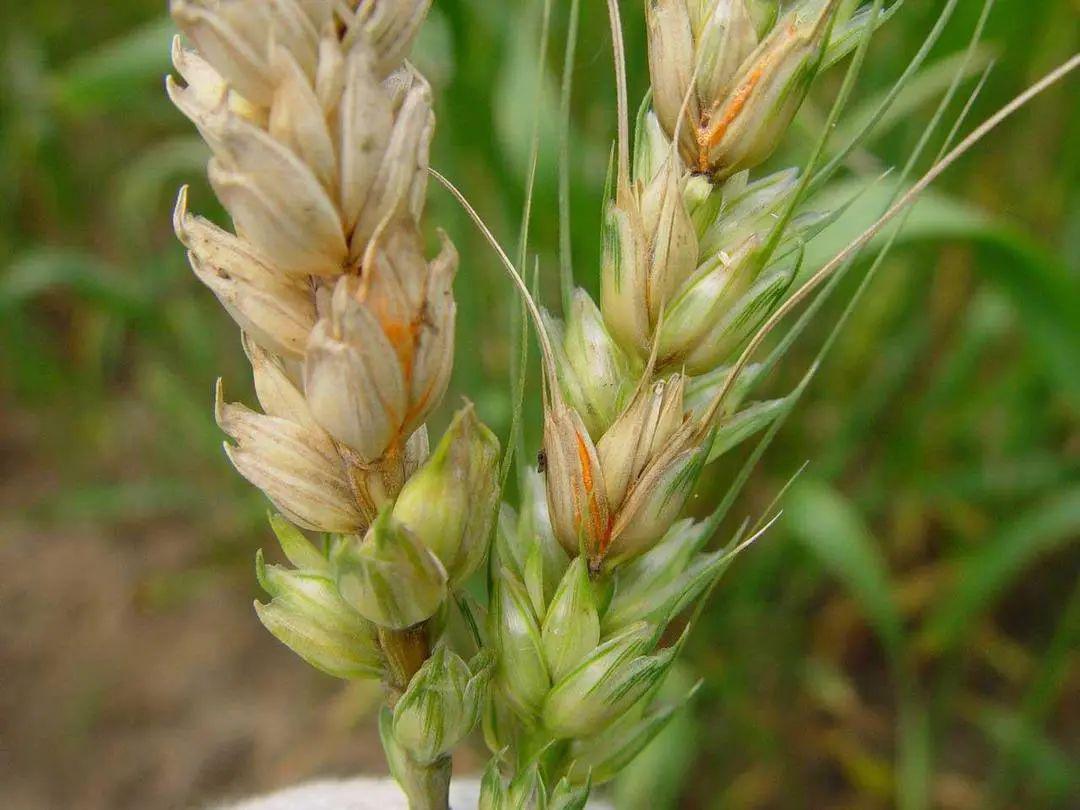
Plant: Wheat
Disease: wheat head scab